Laurence Gronlund

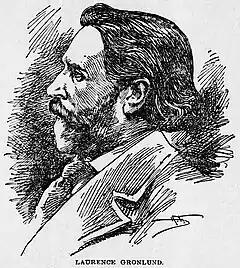
Gronlund as he was depicted in a newspaper story in 1895.

Laurence Gronlund died October 15, 1899, in New York City, at the age of 53.